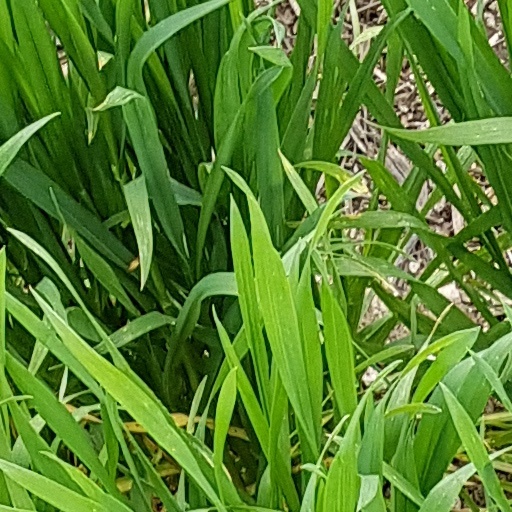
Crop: wheat